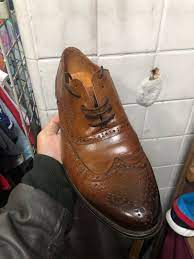
Label: Brogue